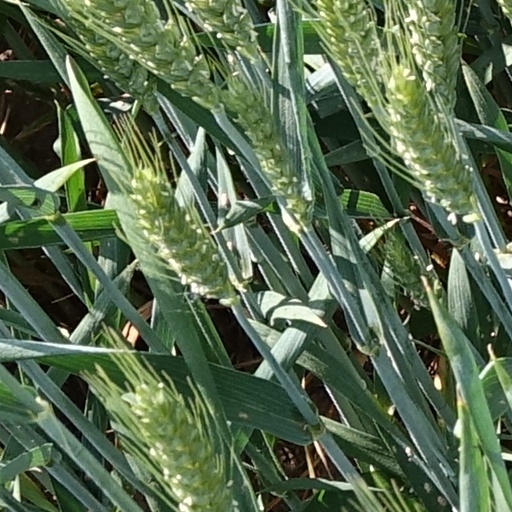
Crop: wheat